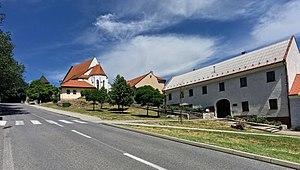
Svätý Jur est une ville de la région de Bratislava, en Slovaquie, à 14 km au nord-est de Bratislava. Sa population est de 5 600 habitants.